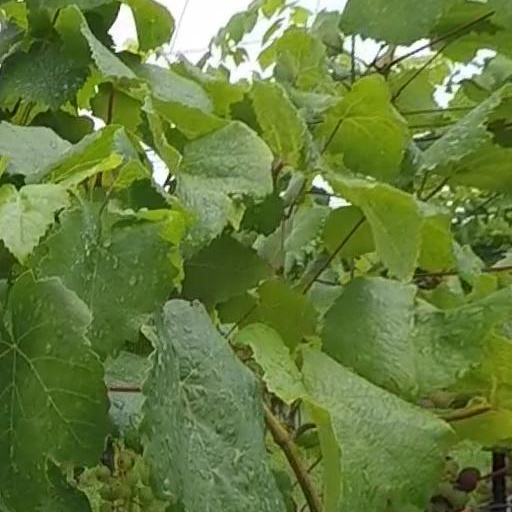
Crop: grape